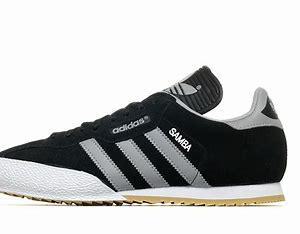
Brand: Adidas
Model: Samba